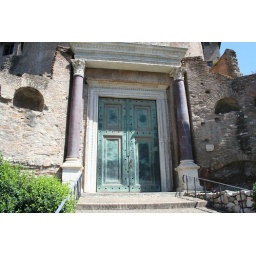
A green door in the ruins of the Roman Forum